Alexandru Chiculiță

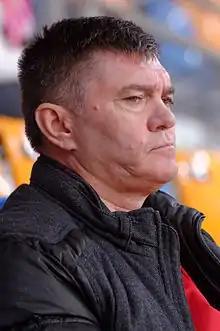
Chiculiță in 2014

Alexandru Chiculiță (born 3 February 1961) is a retired Romanian sabre fencer. He competed at the 1984 and 1992 Olympics and won a team bronze medal in 1984. After retiring from competitions he worked as a fencing coach, and currently trains the sabre team of CS Dinamo București.